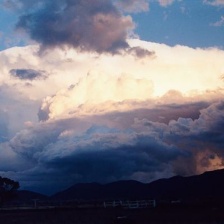
Cloud type: Cumulonimbus